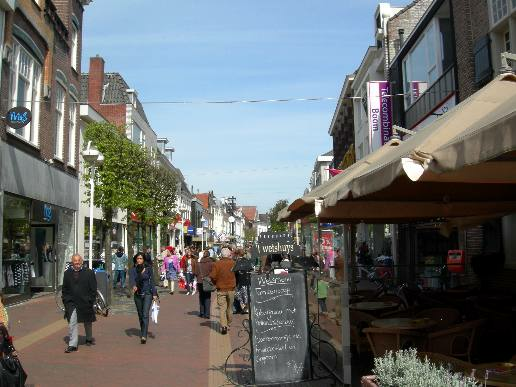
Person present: Yes